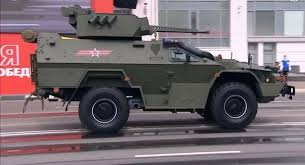
Label: Self Propelled Artillery